Maeda Toshiie

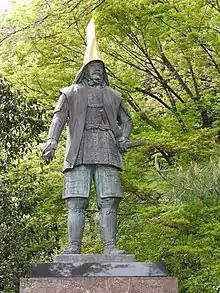
Statue of Maeda Toshiie

Toshiie began his career as a member of the "akahoro-shū" (赤母衣衆), the unit under Oda Nobunaga's personal command. He later became an infantry captain ("ashigaru taishō" 足軽大将) in the Oda army. Later, he become the leader of Oda's ., a military group that wore a red Horo (cloak) on their backs.